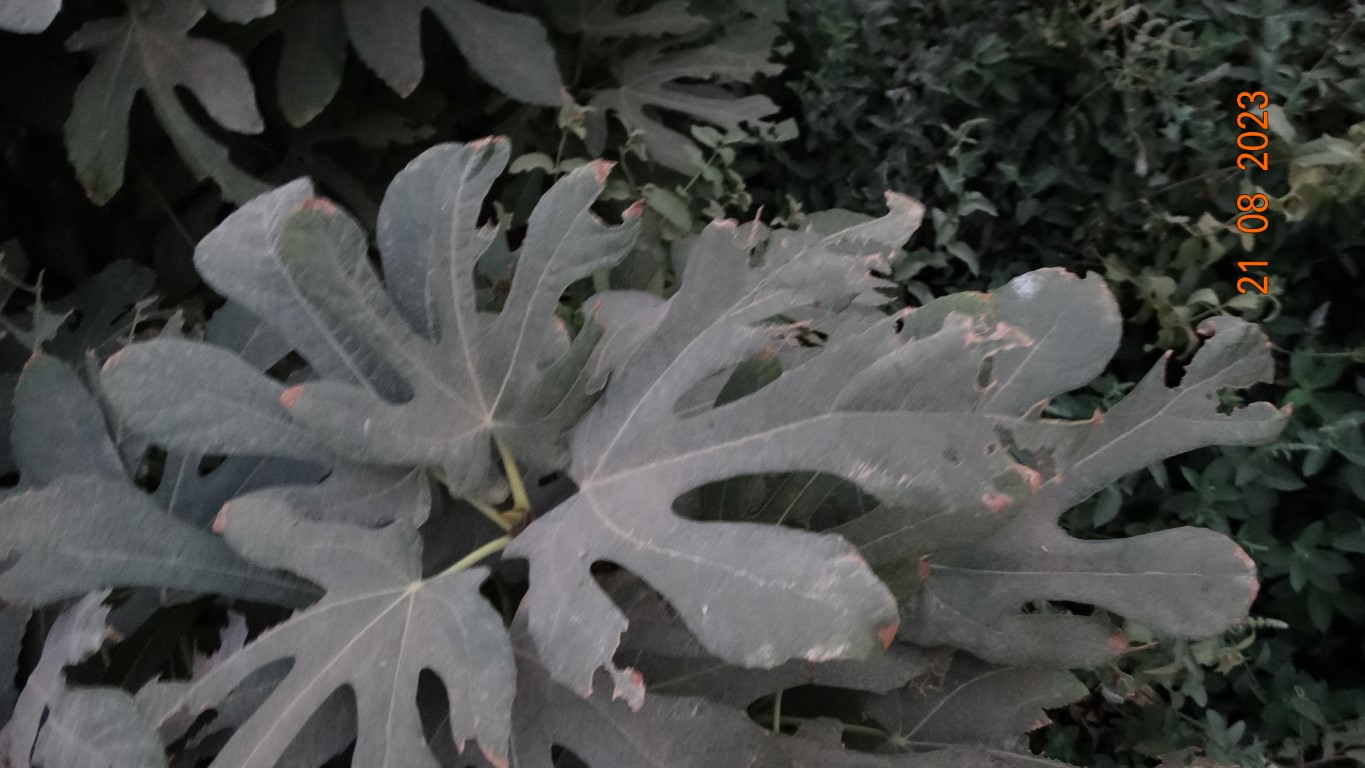
Label: infected